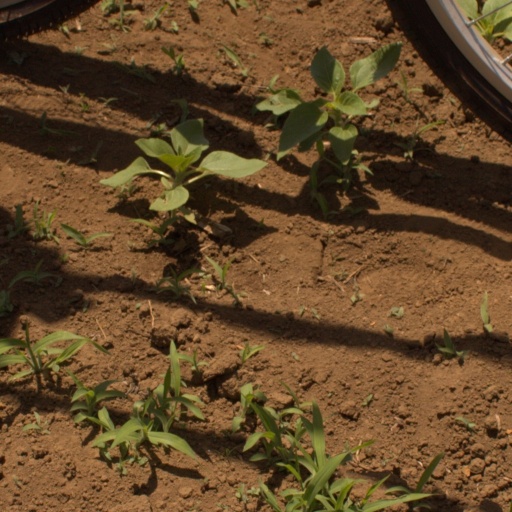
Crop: Jerusalem artichoke